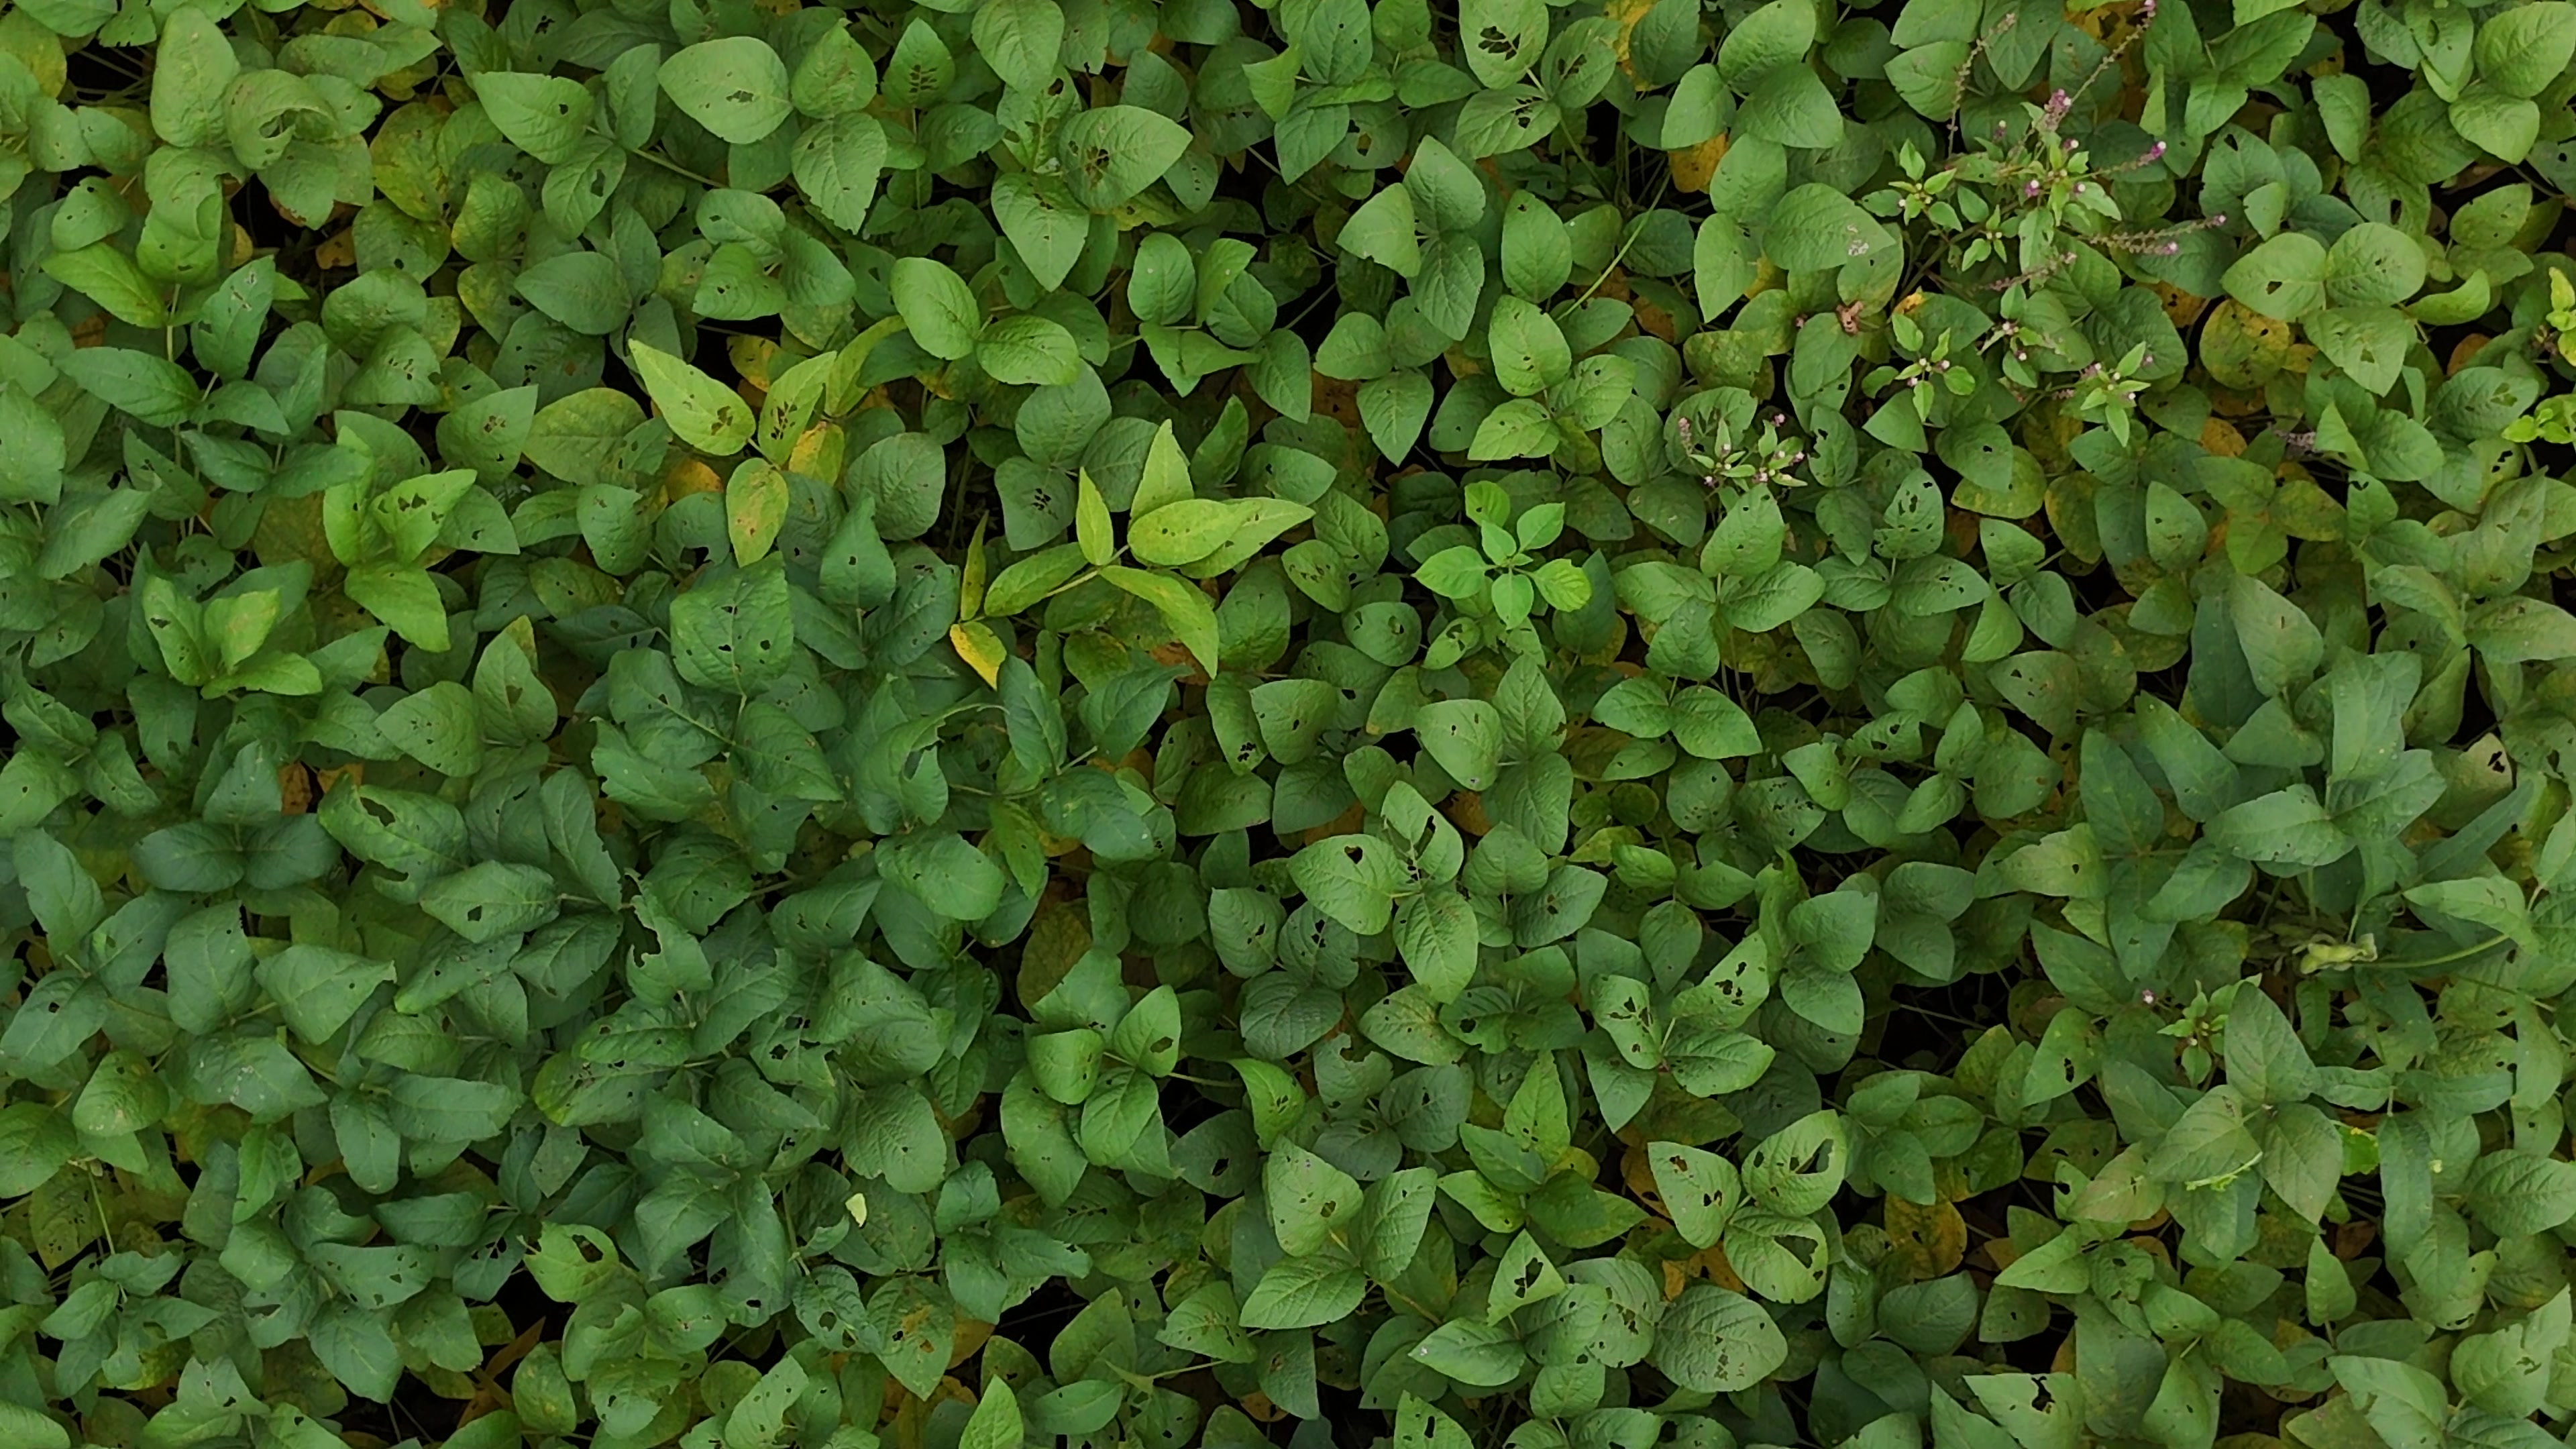
Label: Mosaic